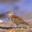
Label: bird